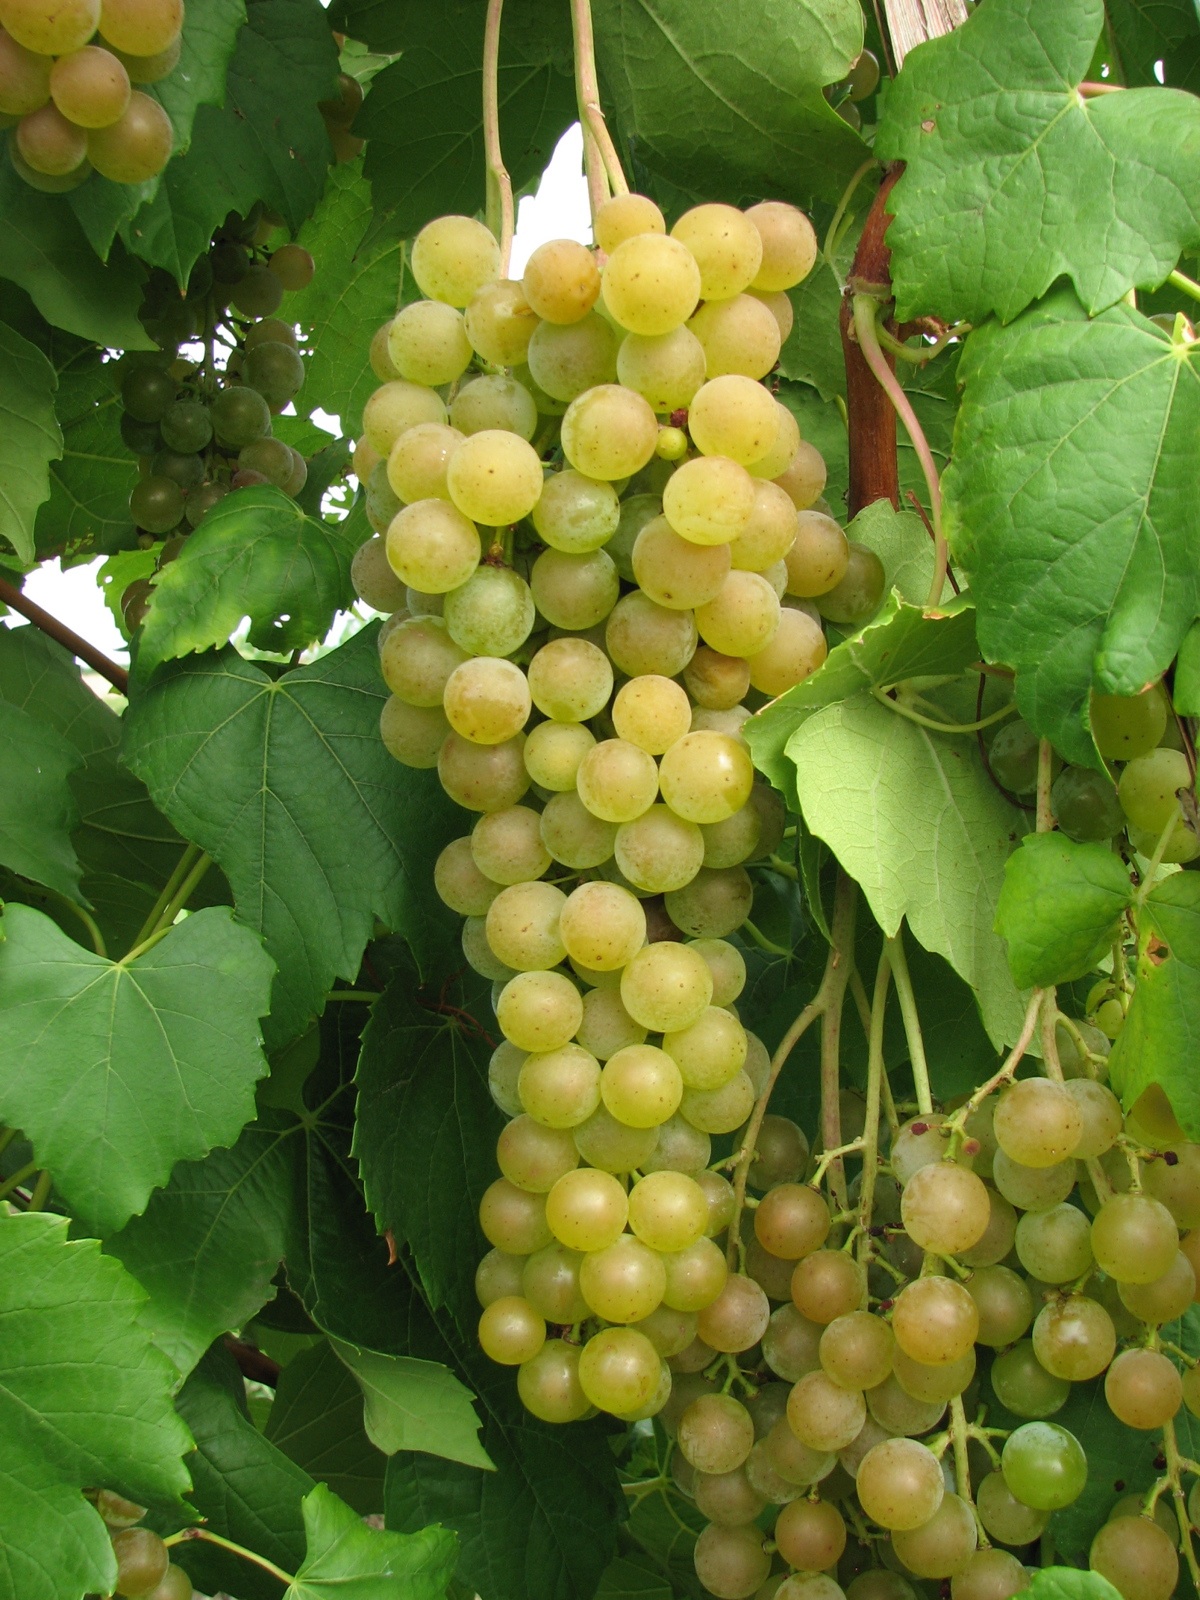
Label: Grapes